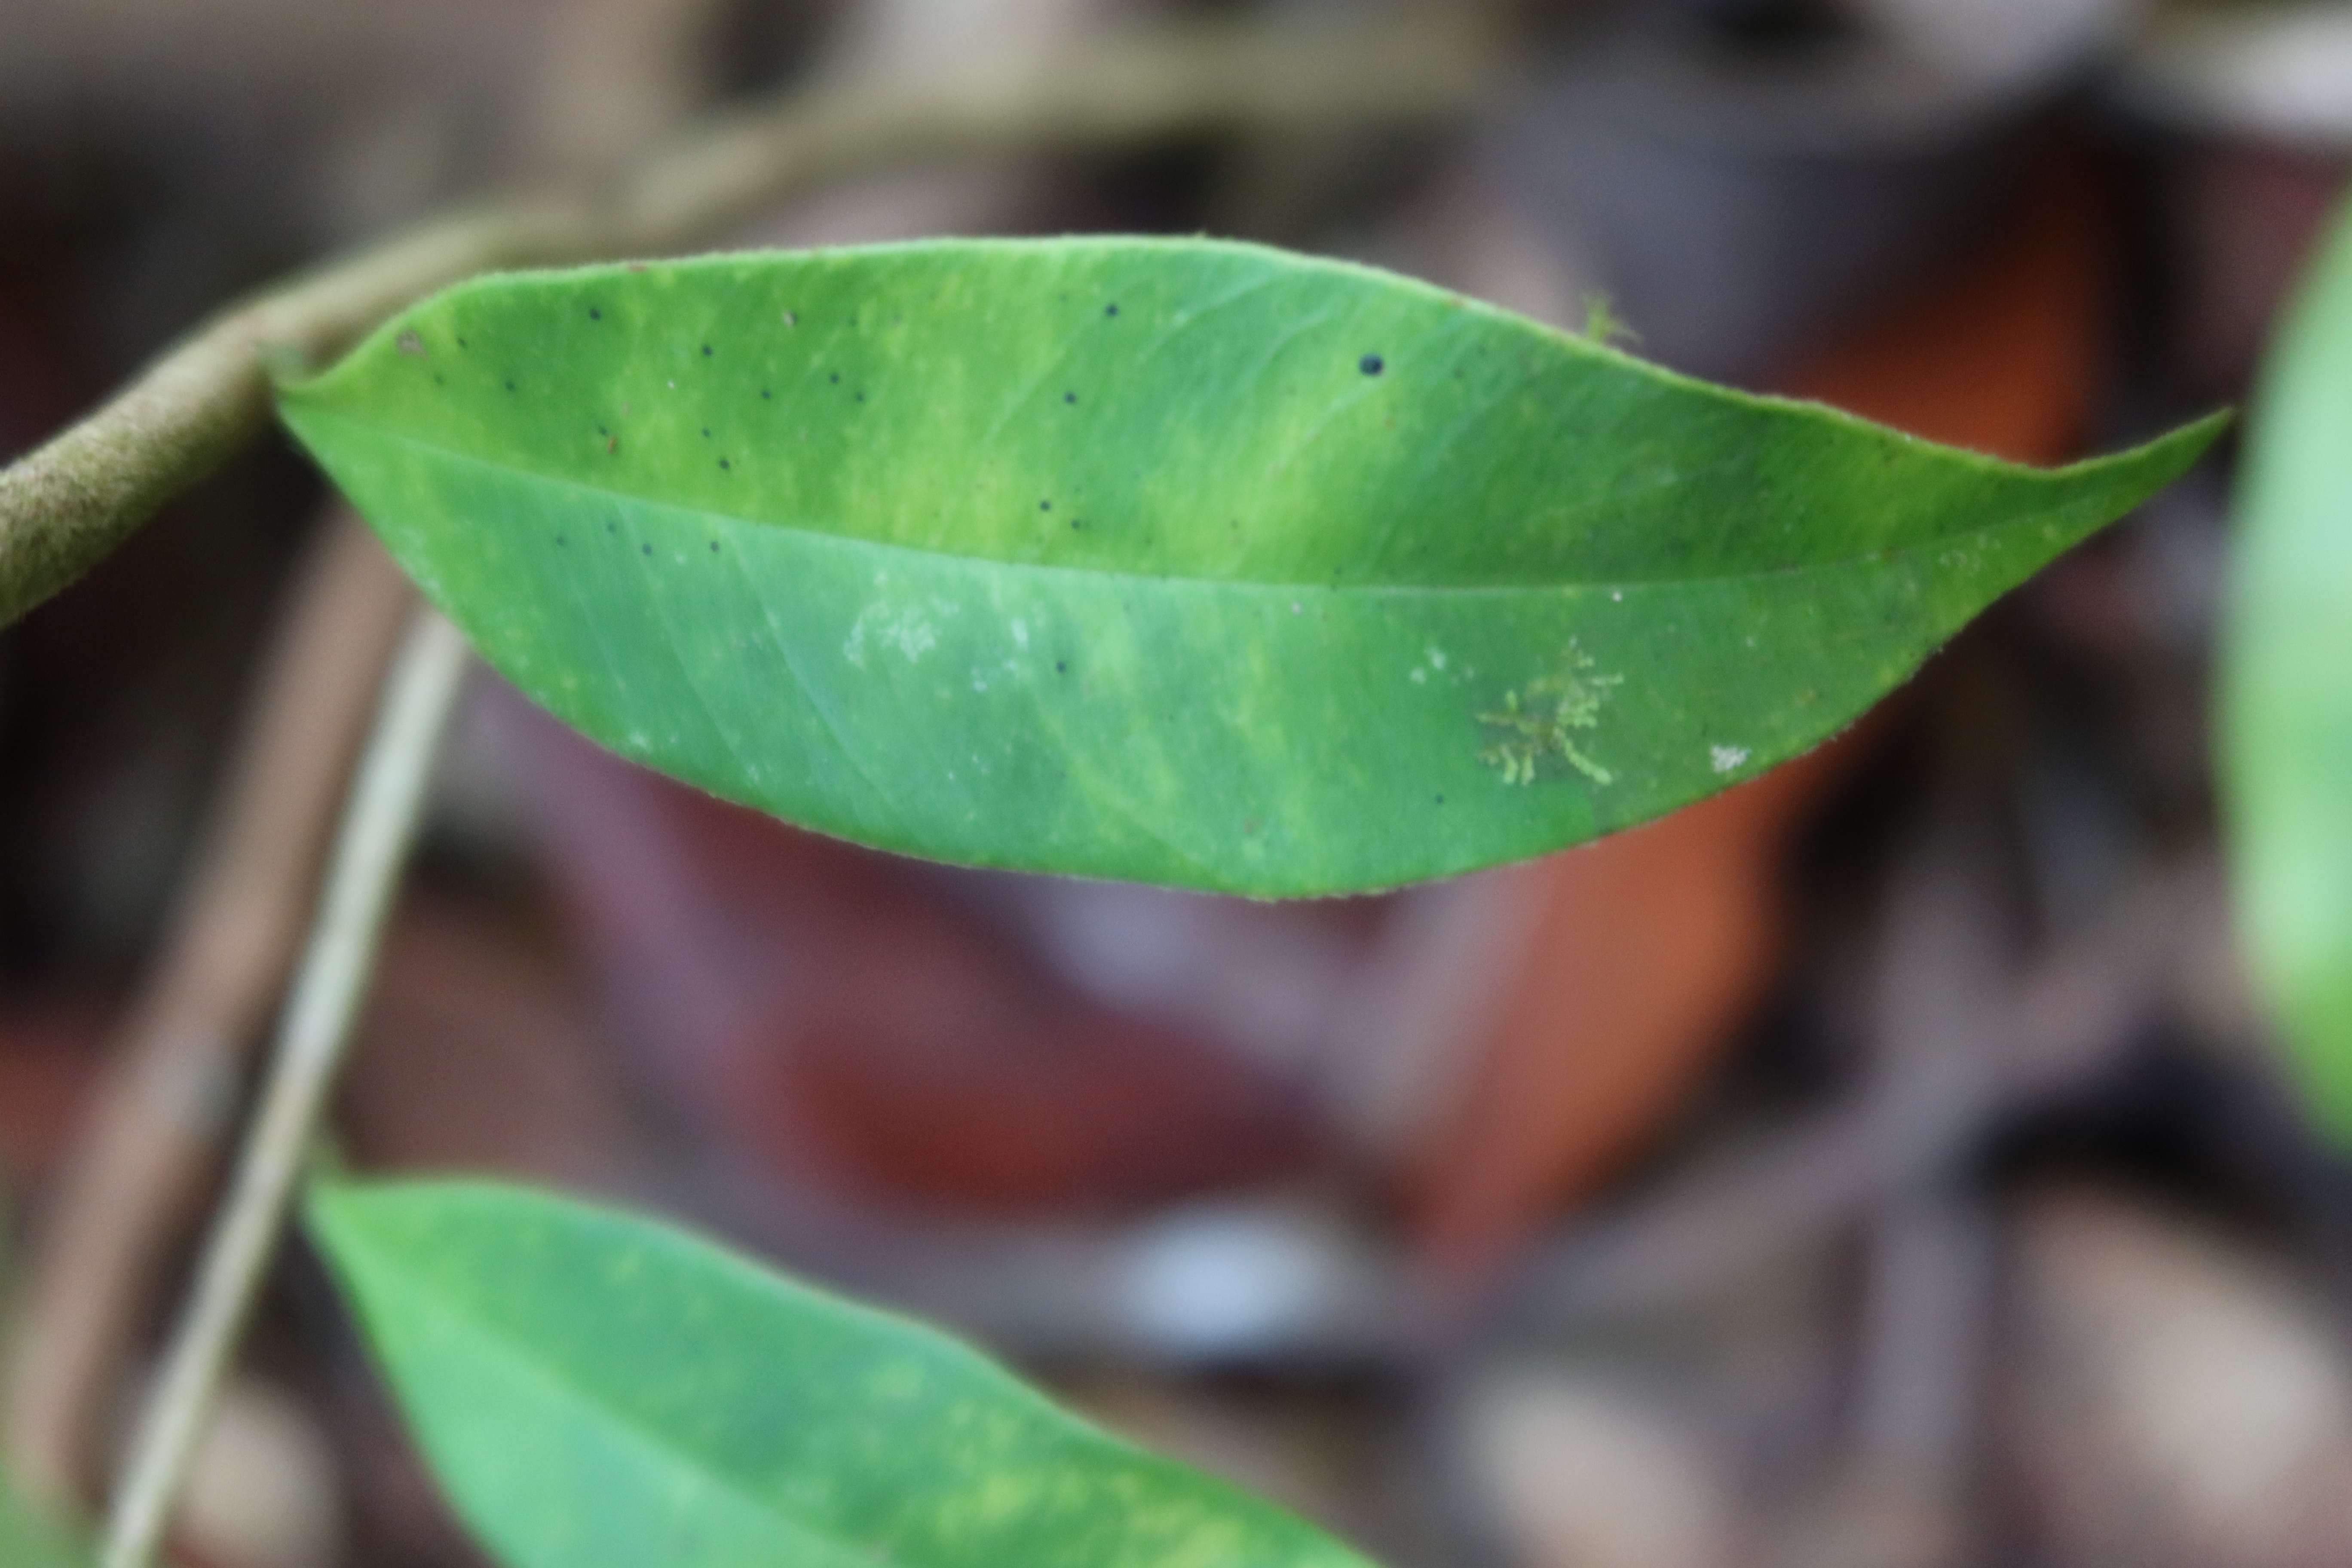
Label: Brown spots